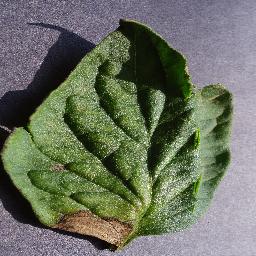
Label: Tomato___Late_blight